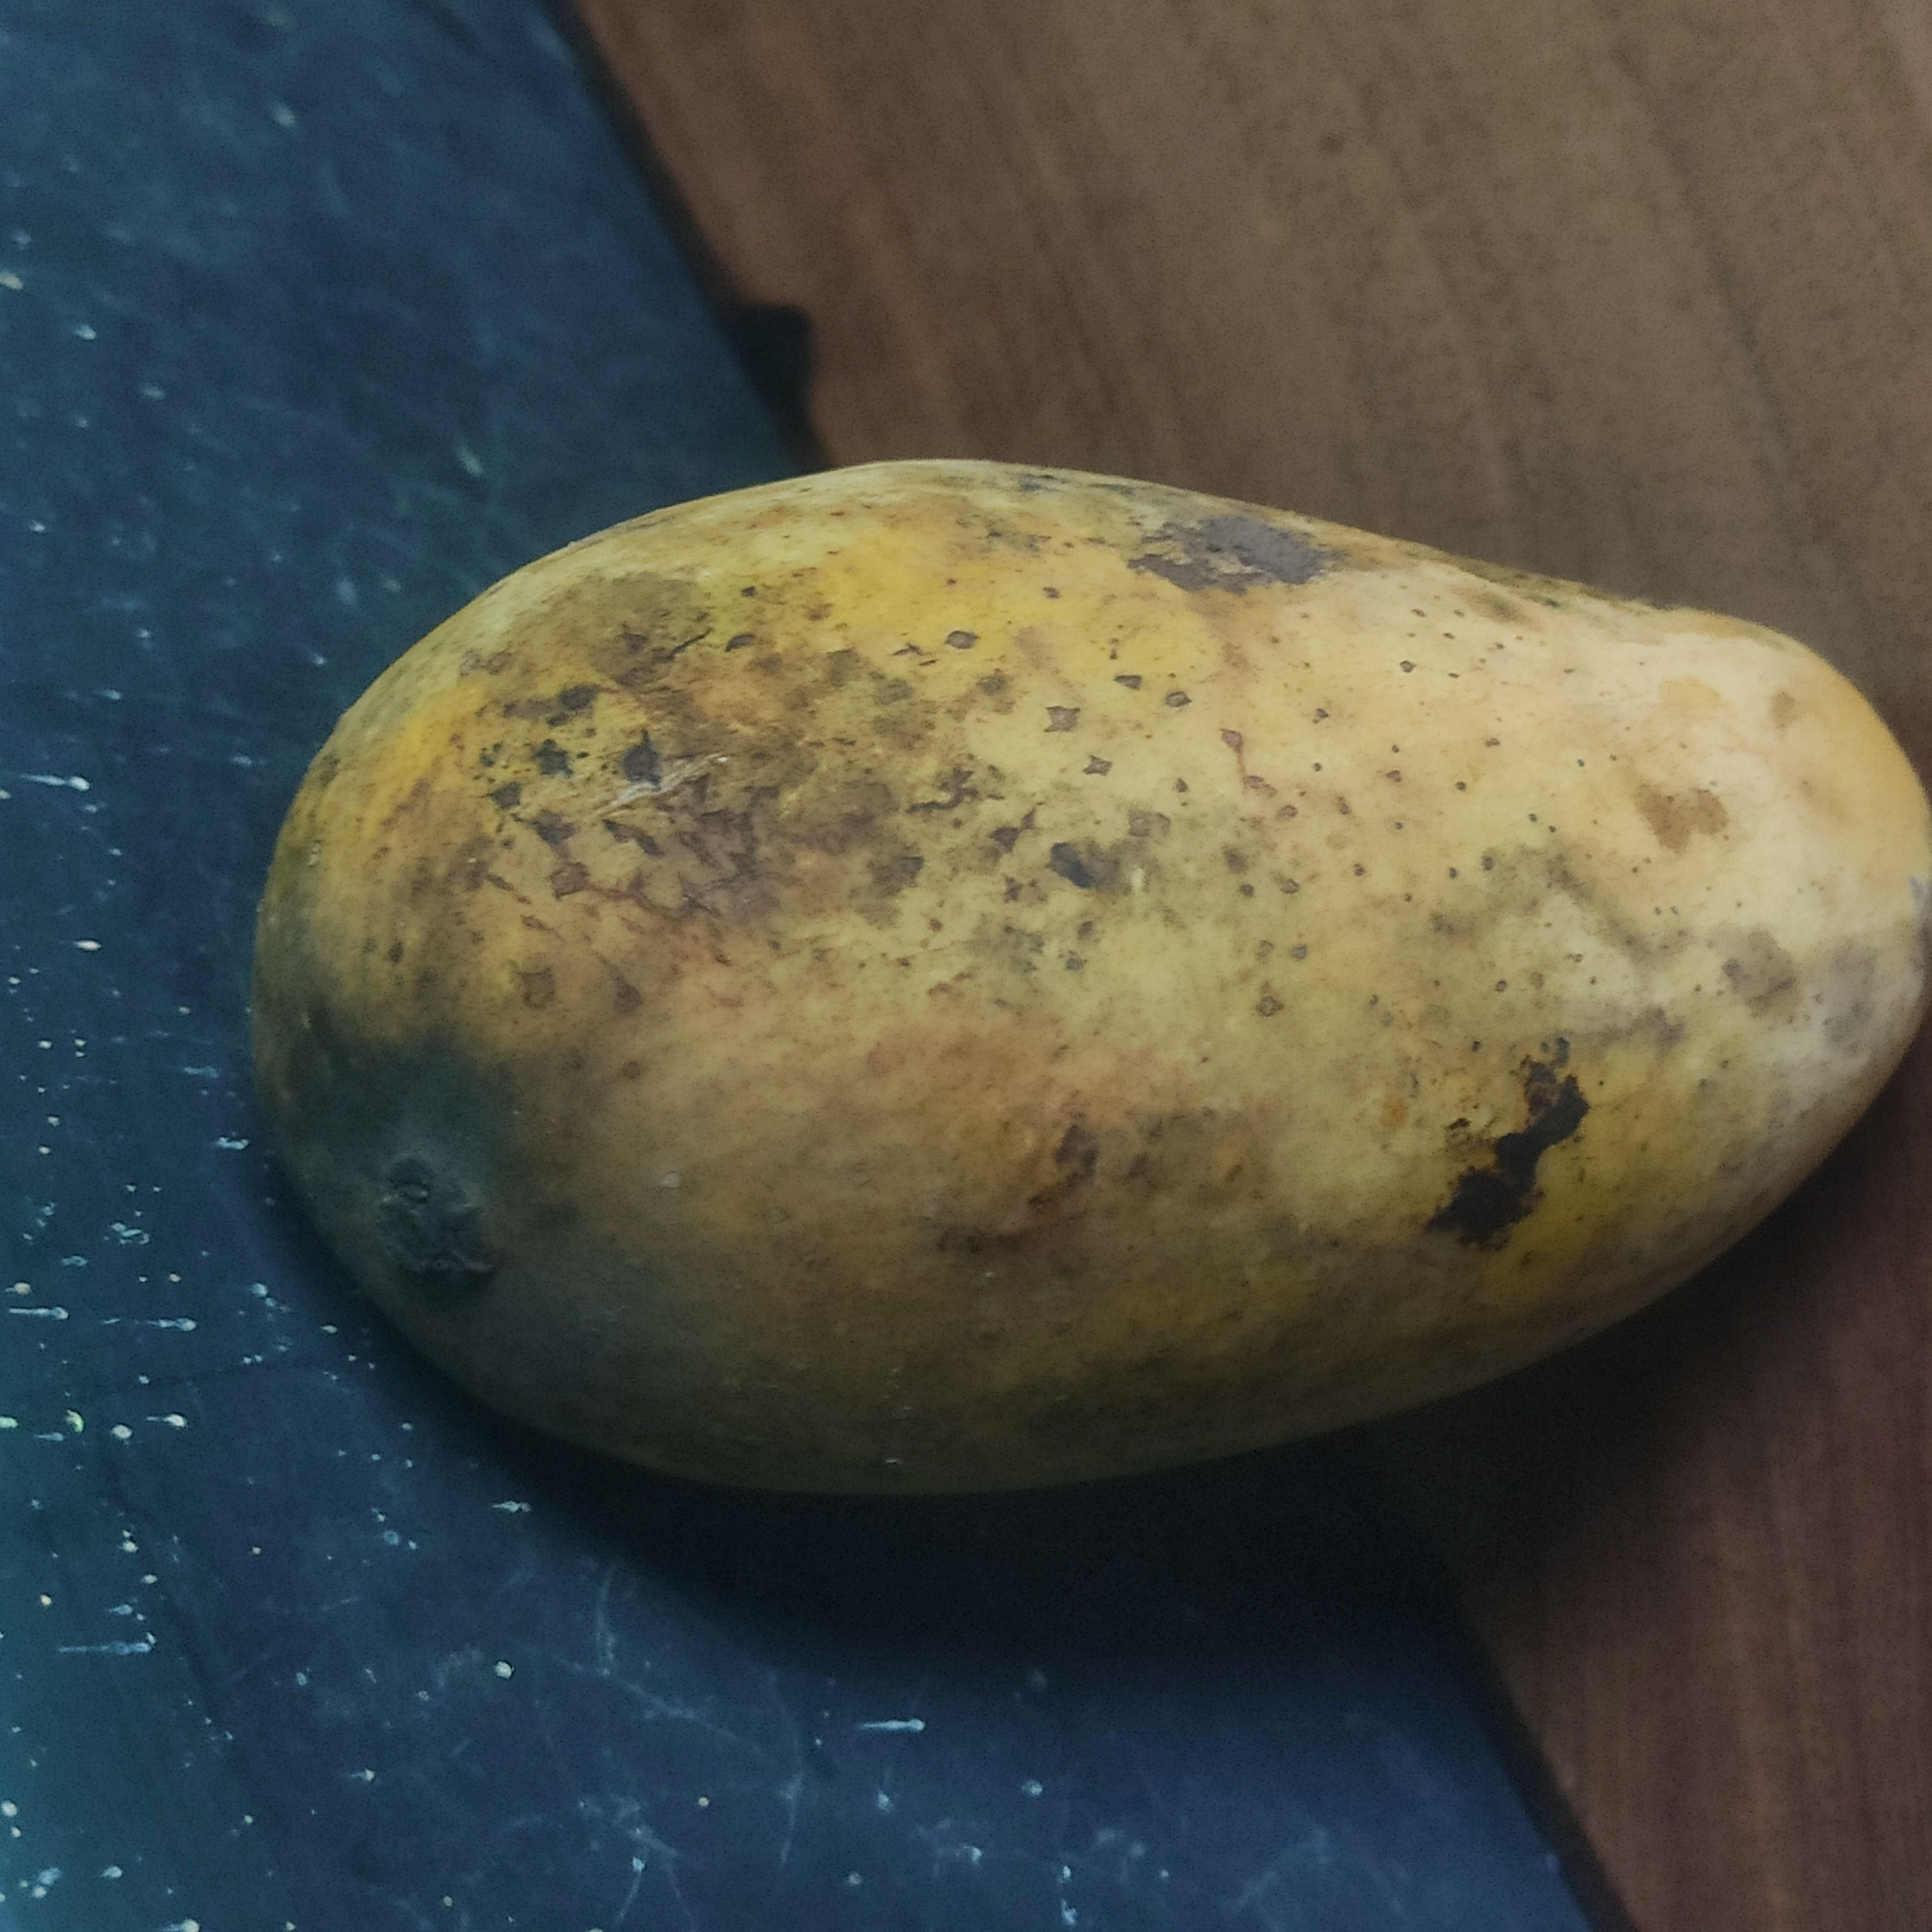
Fruit: mango
Grade: 2nd-grade